Ted (film)

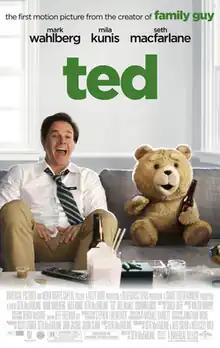
Theatrical release poster

Ted (stylized in all lowercase) is a 2012 American fantasy buddy comedy film directed and co-produced by Seth MacFarlane and written by MacFarlane, Alec Sulkin, and Wellesley Wild based on a story written by MacFarlane. The first installment in the "Ted" franchise, the film stars Mark Wahlberg and Mila Kunis, with Joel McHale and Giovanni Ribisi in supporting roles, and MacFarlane providing the voice and motion capture of the title character. The film tells the story of John Bennett, a Boston native whose childhood wish brings his teddy bear friend Ted to life. However, in adulthood, Ted and John's friendship begins to interfere with the progression of John's relationship with his girlfriend, Lori Collins.